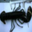
Label: lobster